Measure for Measure

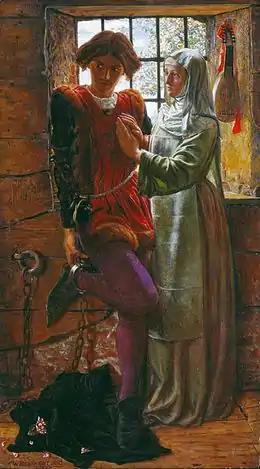
"Claudio and Isabella" (1850) by William Holman Hunt

Measure for Measure is a play by William Shakespeare, believed to have been written in 1603 or 1604 and first performed in 1604. It was published in the First Folio of 1623.